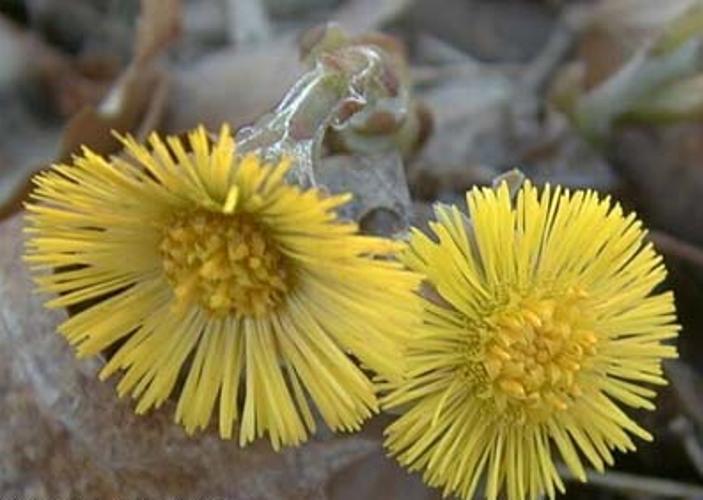
Label: colt's foot